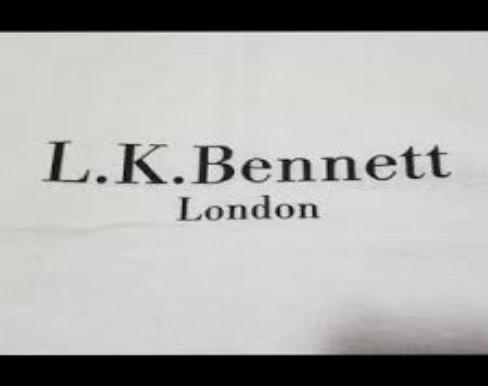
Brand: L.K.Bennett
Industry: Clothes